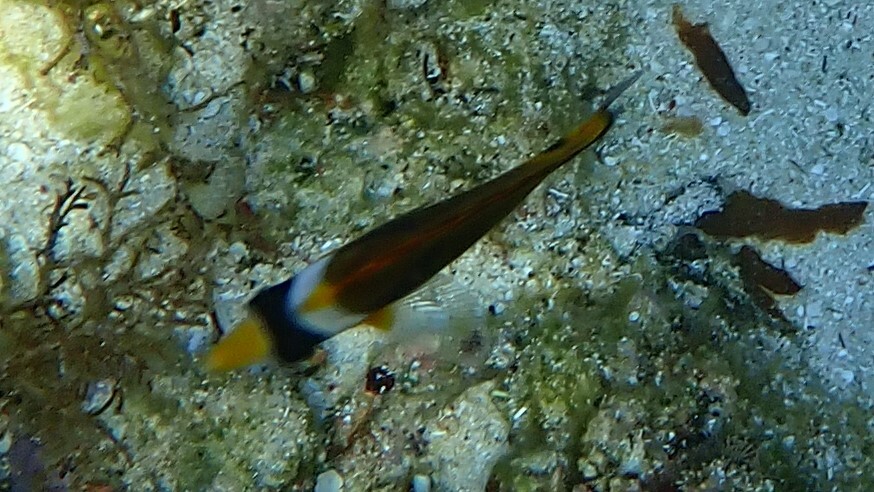
Chaetodon lunula (Raccoon Butterflyfish)